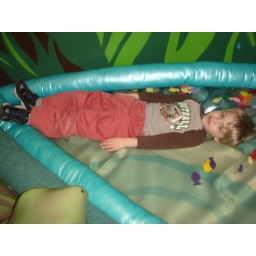
014 And laid in a water bed